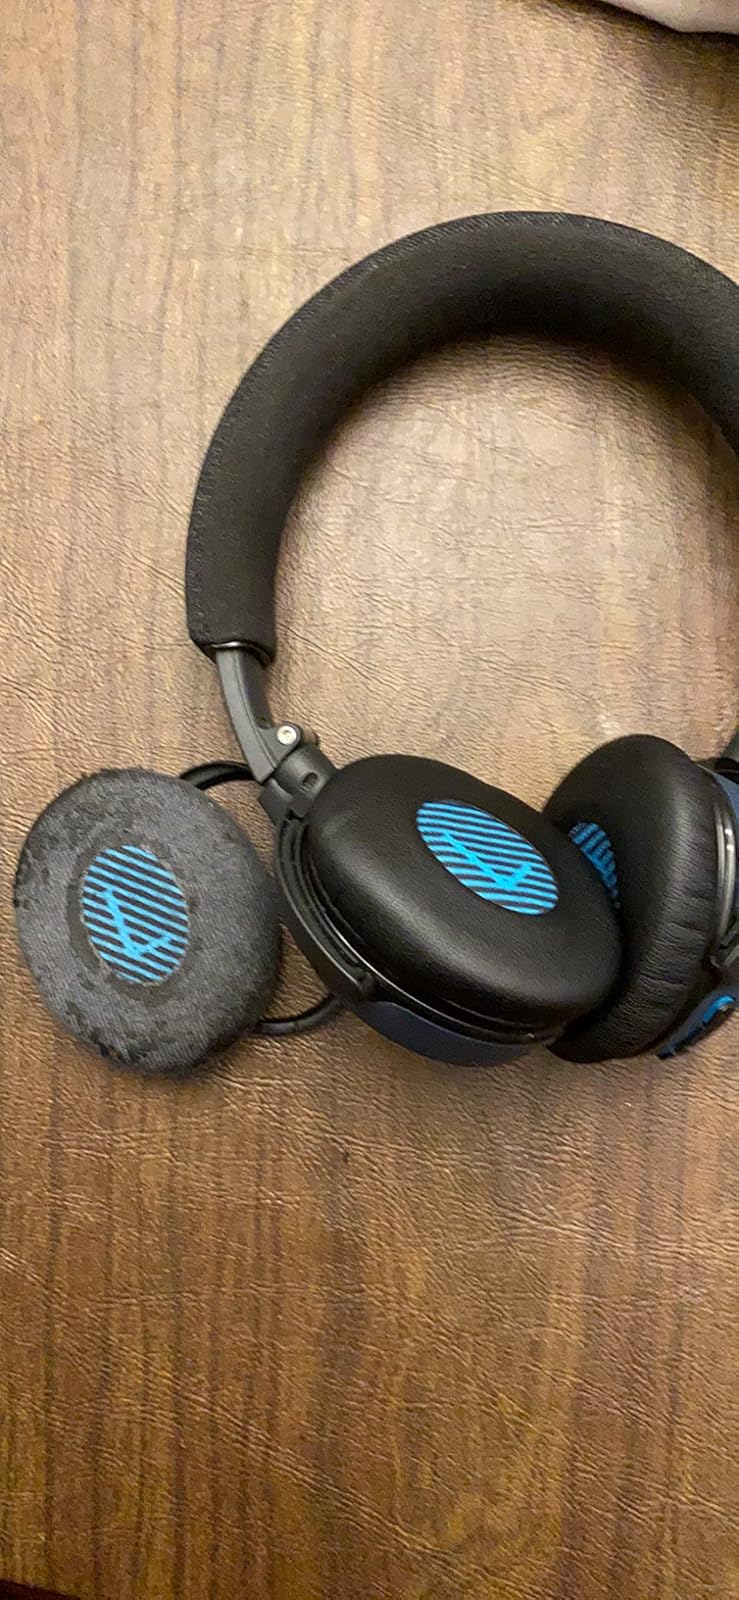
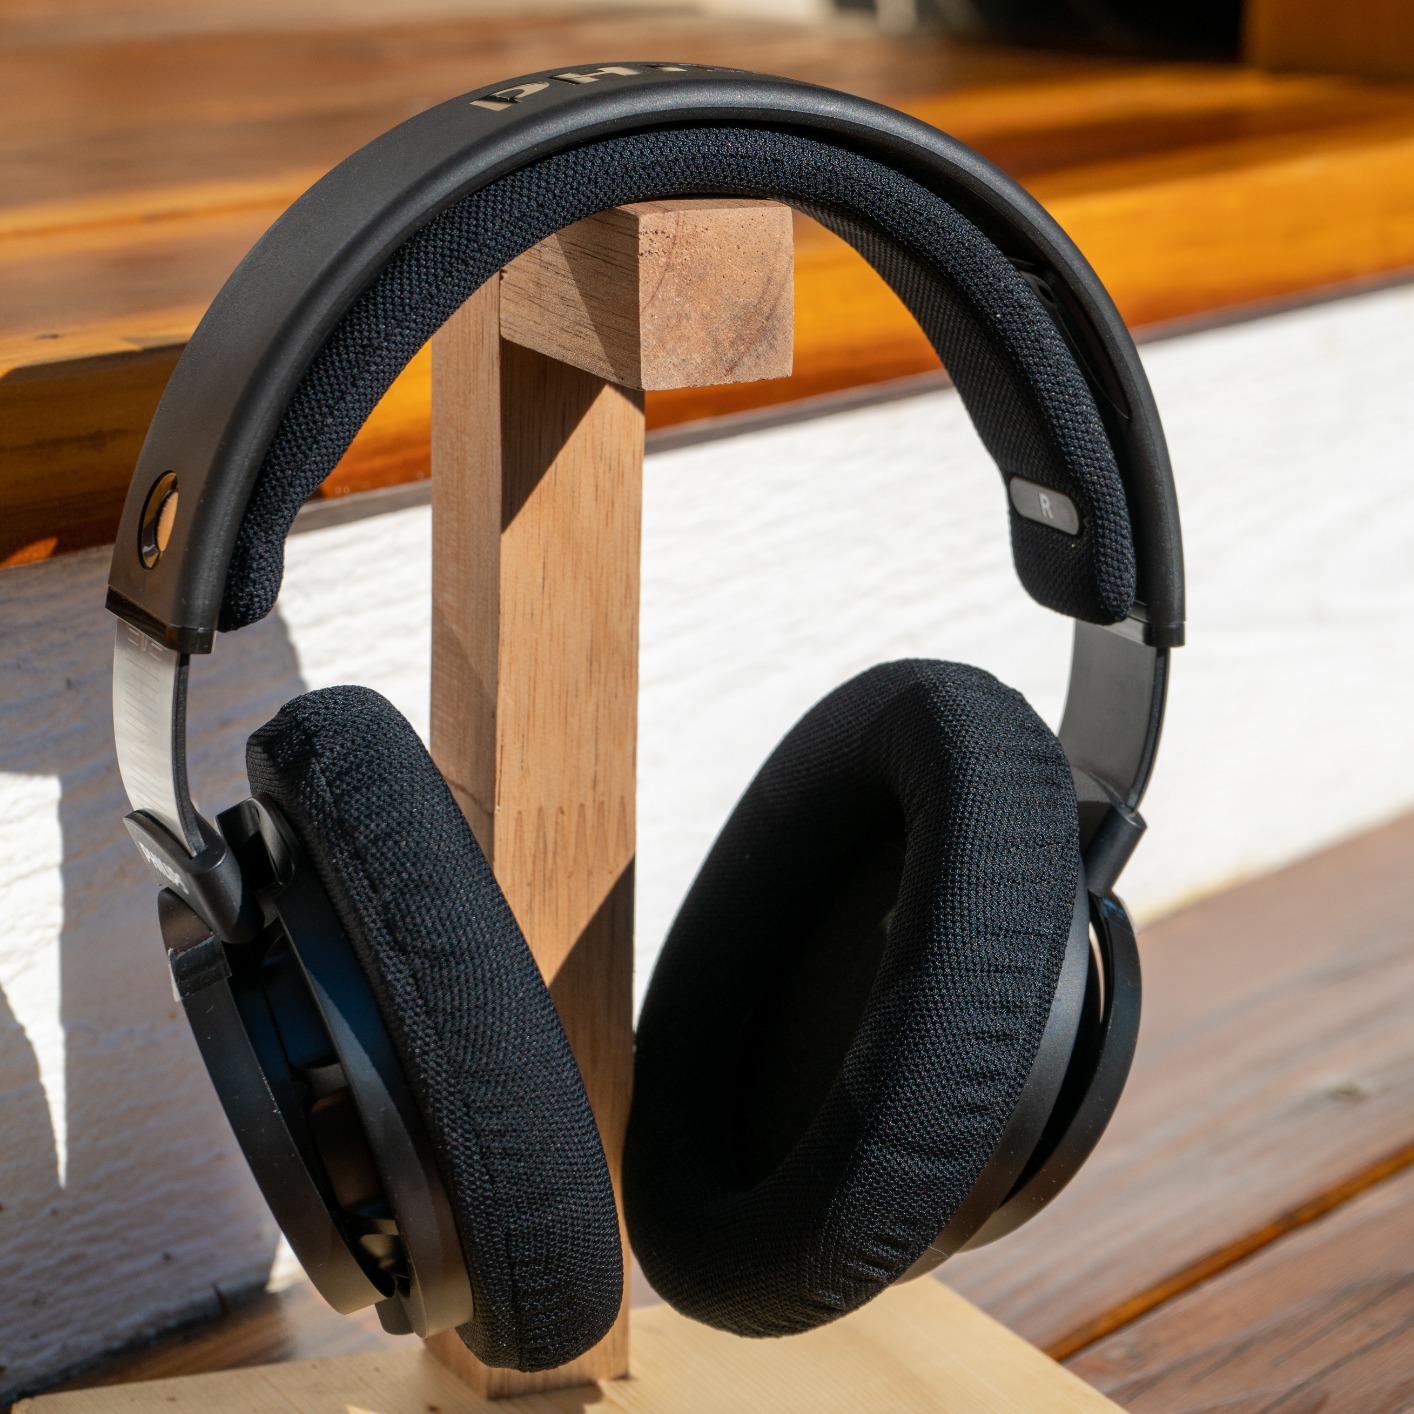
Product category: headphones
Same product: no